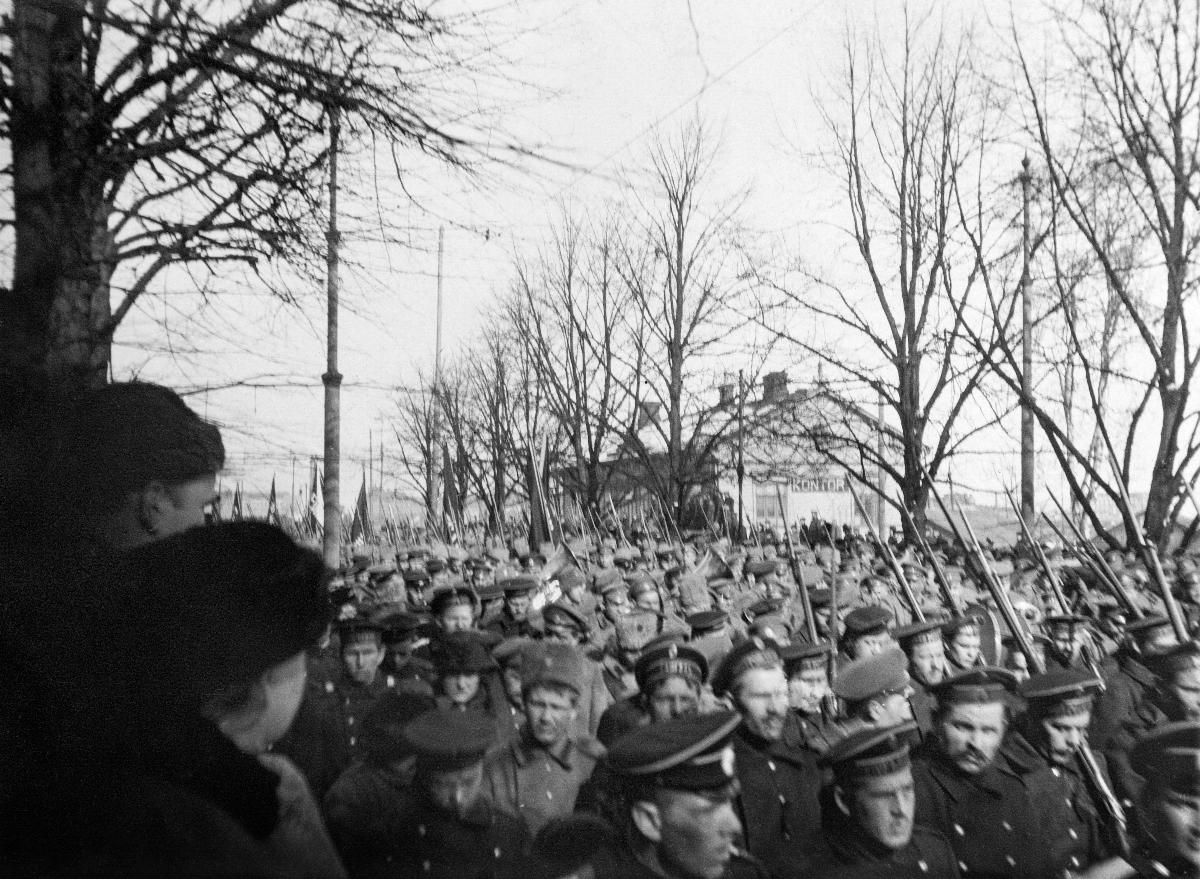
Vallankumouksen uhrien hautajaiset Helsingissä; Funeral of the victims of revolution in Helsinki
sisällön kuvaus: Vallankumouksen uhrien hautajaiset Helsingissä 30.3.1917. content description: Funeral of the victims of revolution in Helsinki 30.3.1917.
Vuosi: 1917
Paikka: Suomi; Suomi, Uusimaa, Helsinki
Aiheet: politiikka; hautajaiset; vallankumoukselliset; politics; funerals; revolutionaries; politik; jordfästningar; revolutionärer